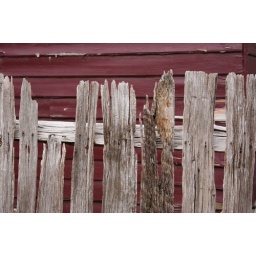
Old fence in country town. The building background interested me.